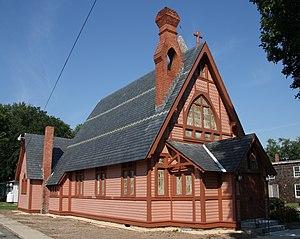
Eglise du Christ, Stevensville, Maryland, États-Unis